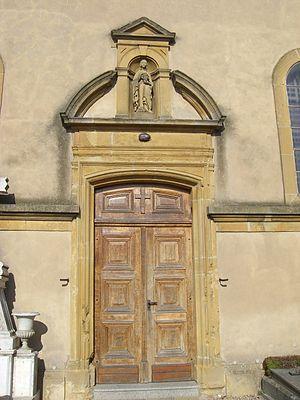
Courcelles-sur-Nied est une commune française située dans le département de la Moselle, en région Grand Est. Elle possède pour annexe Chailly-sur-Nied depuis 1810.